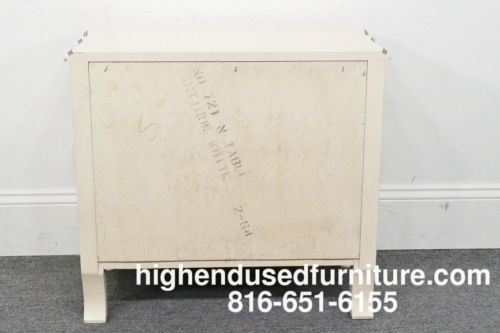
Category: cabinet